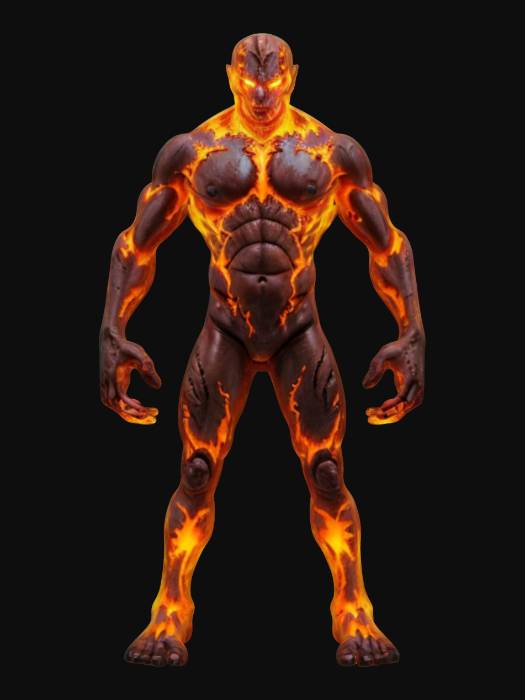
미적 점수 (1~10점): 8